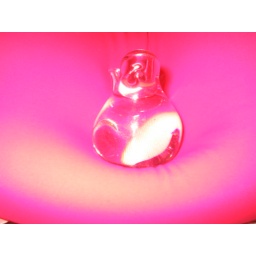
swan in the red pillow..